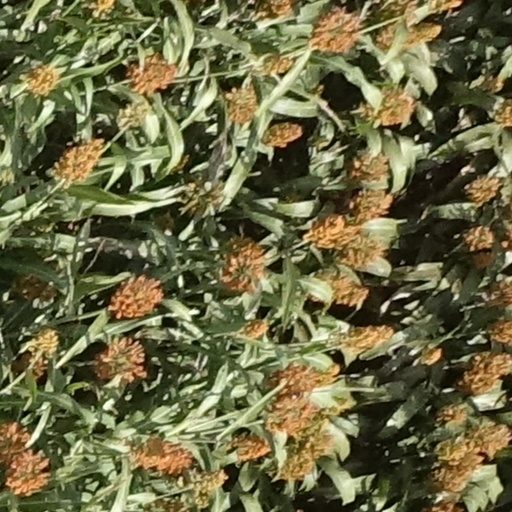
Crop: sorghum